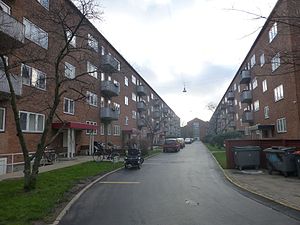
Poul Holsøe / Værker / Som Københavns stadsarkitekt, sammen med en lang række medarbejdere / Sociale boliger og institutioner
Guldbergs Have, København (1937)
Poul Fiedler Holsøe var en dansk arkitekt, der var stadsarkitekt og borgerrepræsentant i Københavns Kommune. Han er en af de væsentligste eksponenter for nyklassicisme og Bedre Byggeskik.